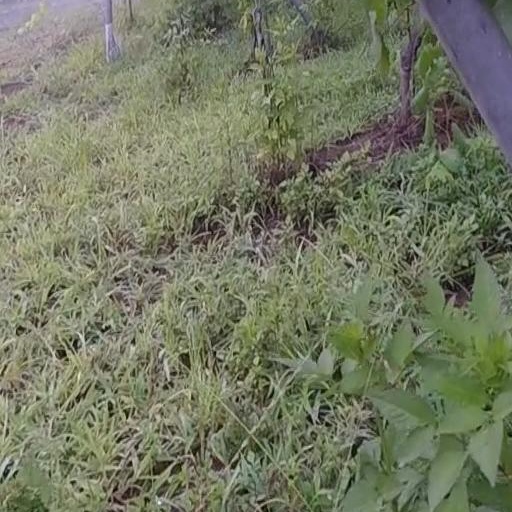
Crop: grape